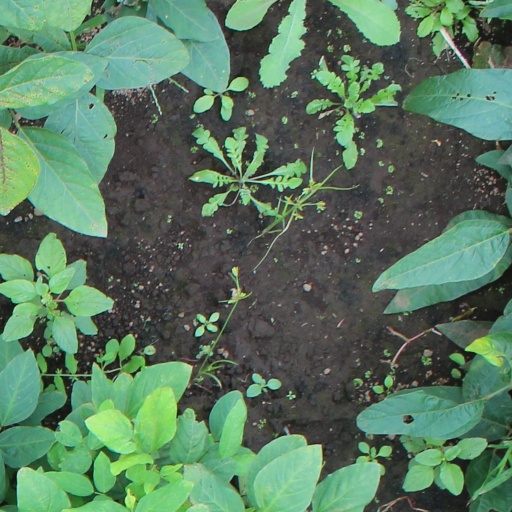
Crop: soybean